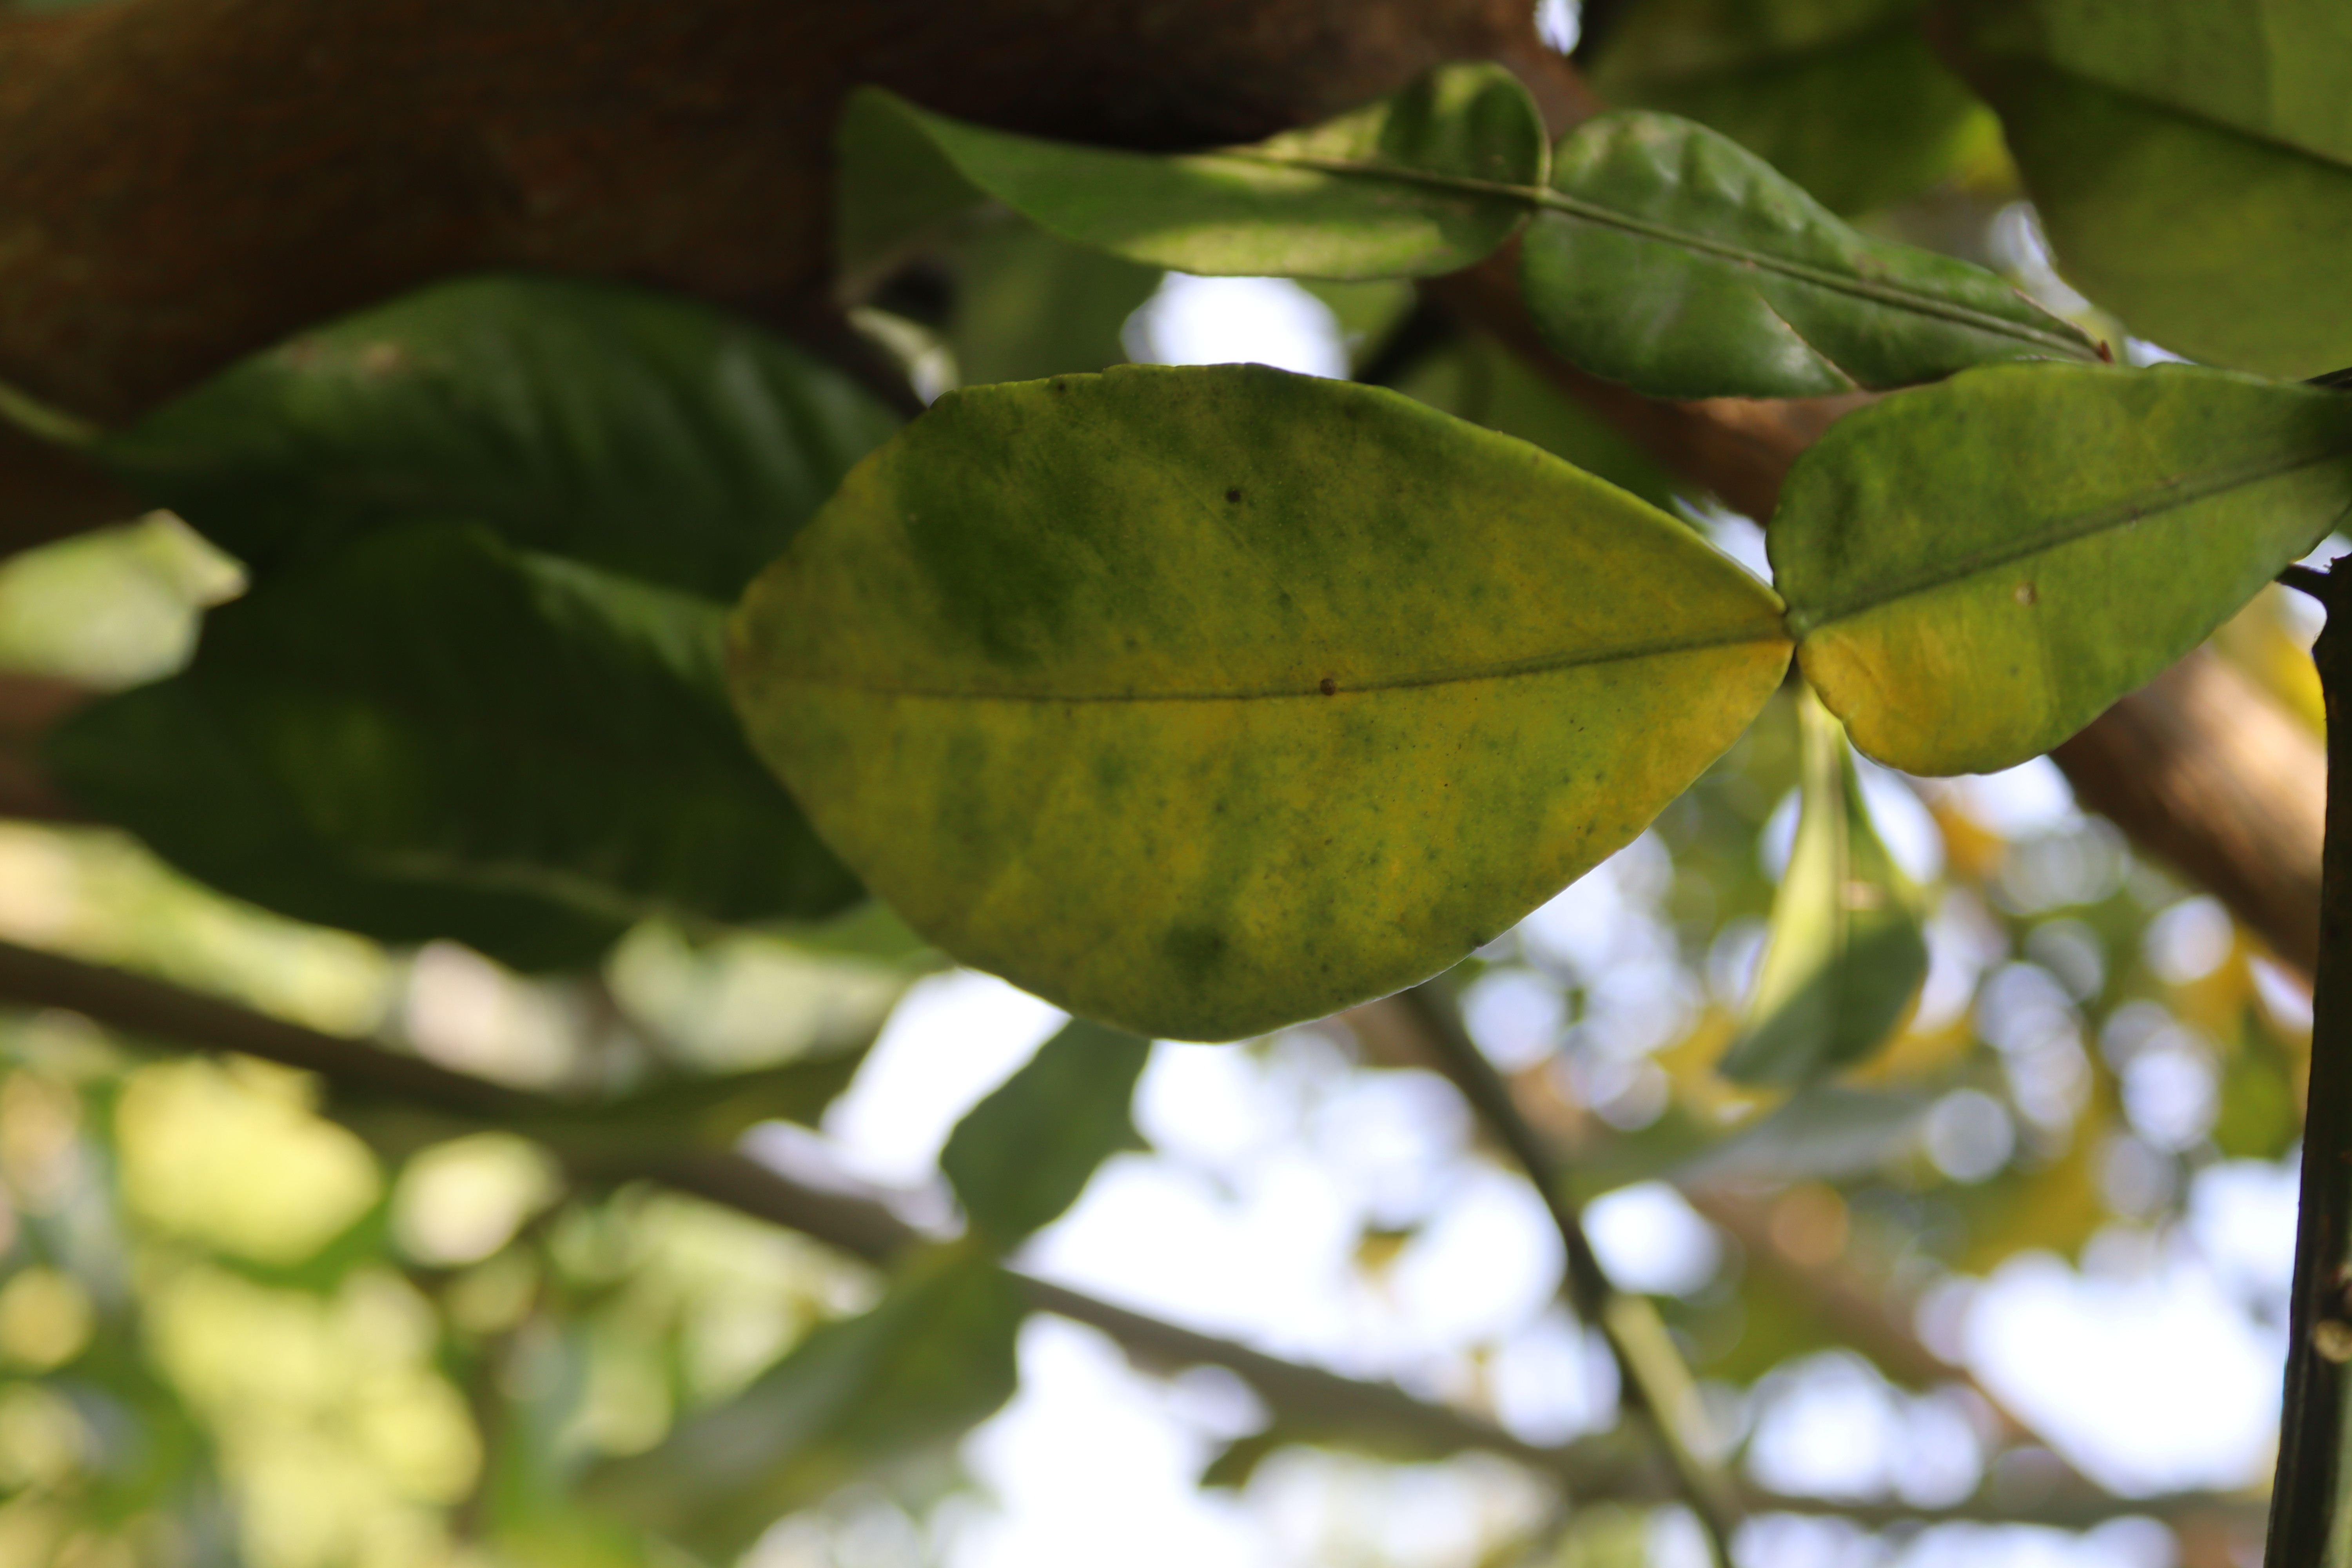
Mandarin leaf variety: Nagpuri